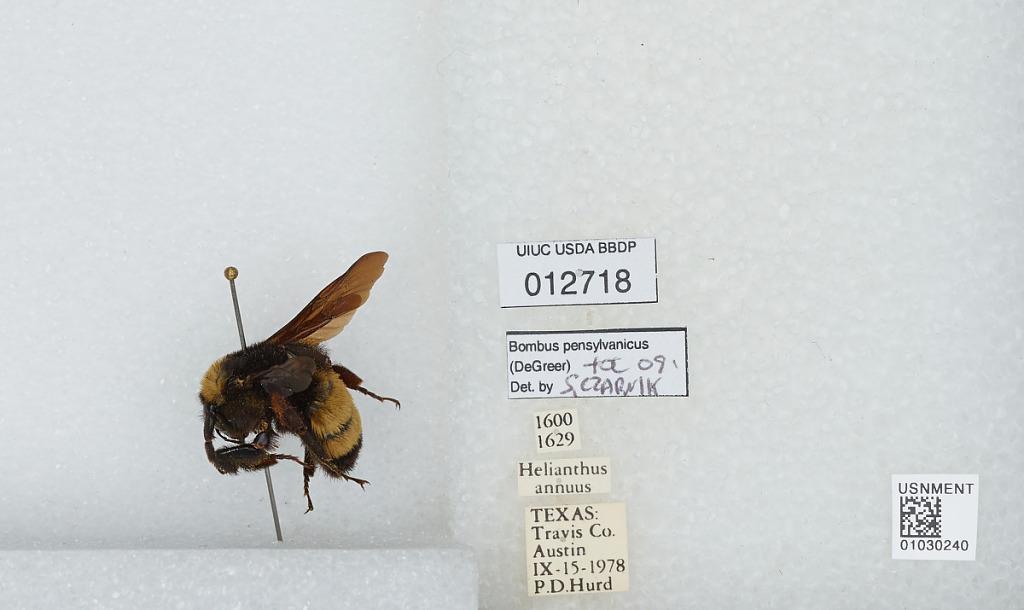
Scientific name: Bombus (Fervidobombus) pensylvanicus pensylvanicus (De Geer)
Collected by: P. Hurd
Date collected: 1978-9-15
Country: United States
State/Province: Texas
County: Travis
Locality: Austin